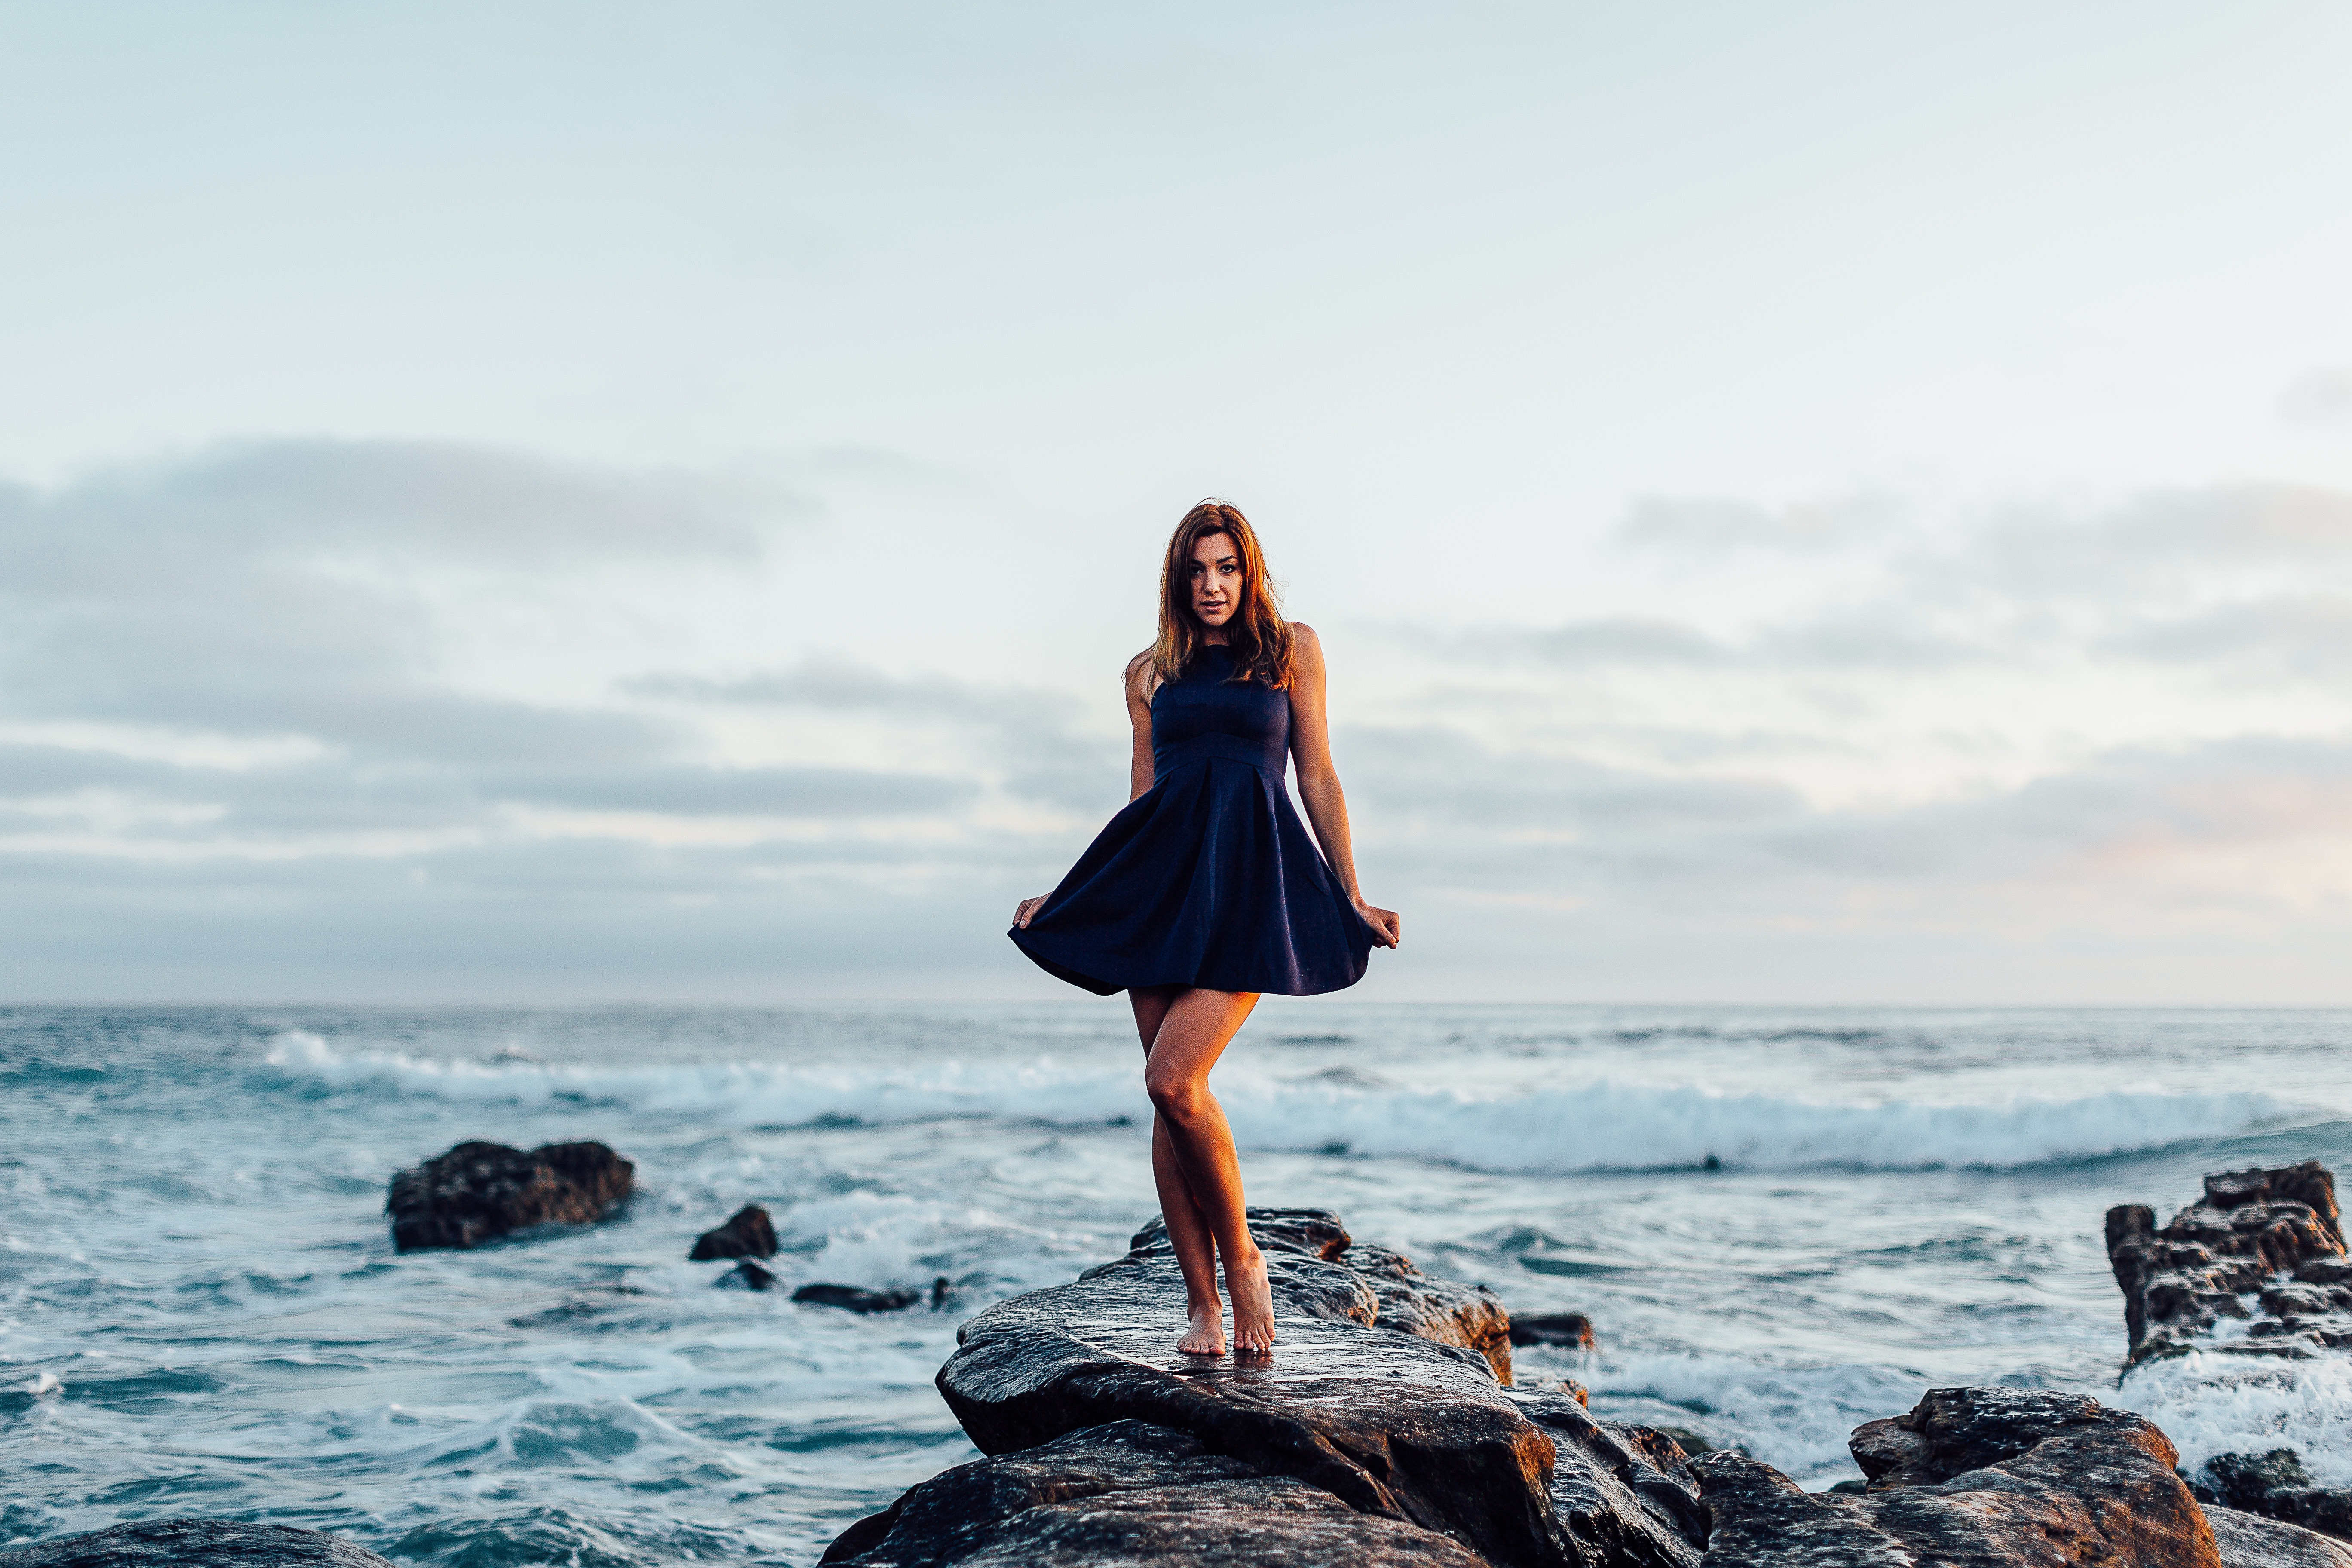
beach, sea, coast, water, ocean, horizon, cloud, woman, shore, wave, vacation, model, dress, beauty, photo shoot